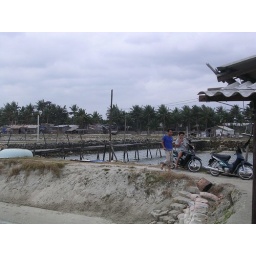
we rode scooters on a tiny wooden bridge in the back